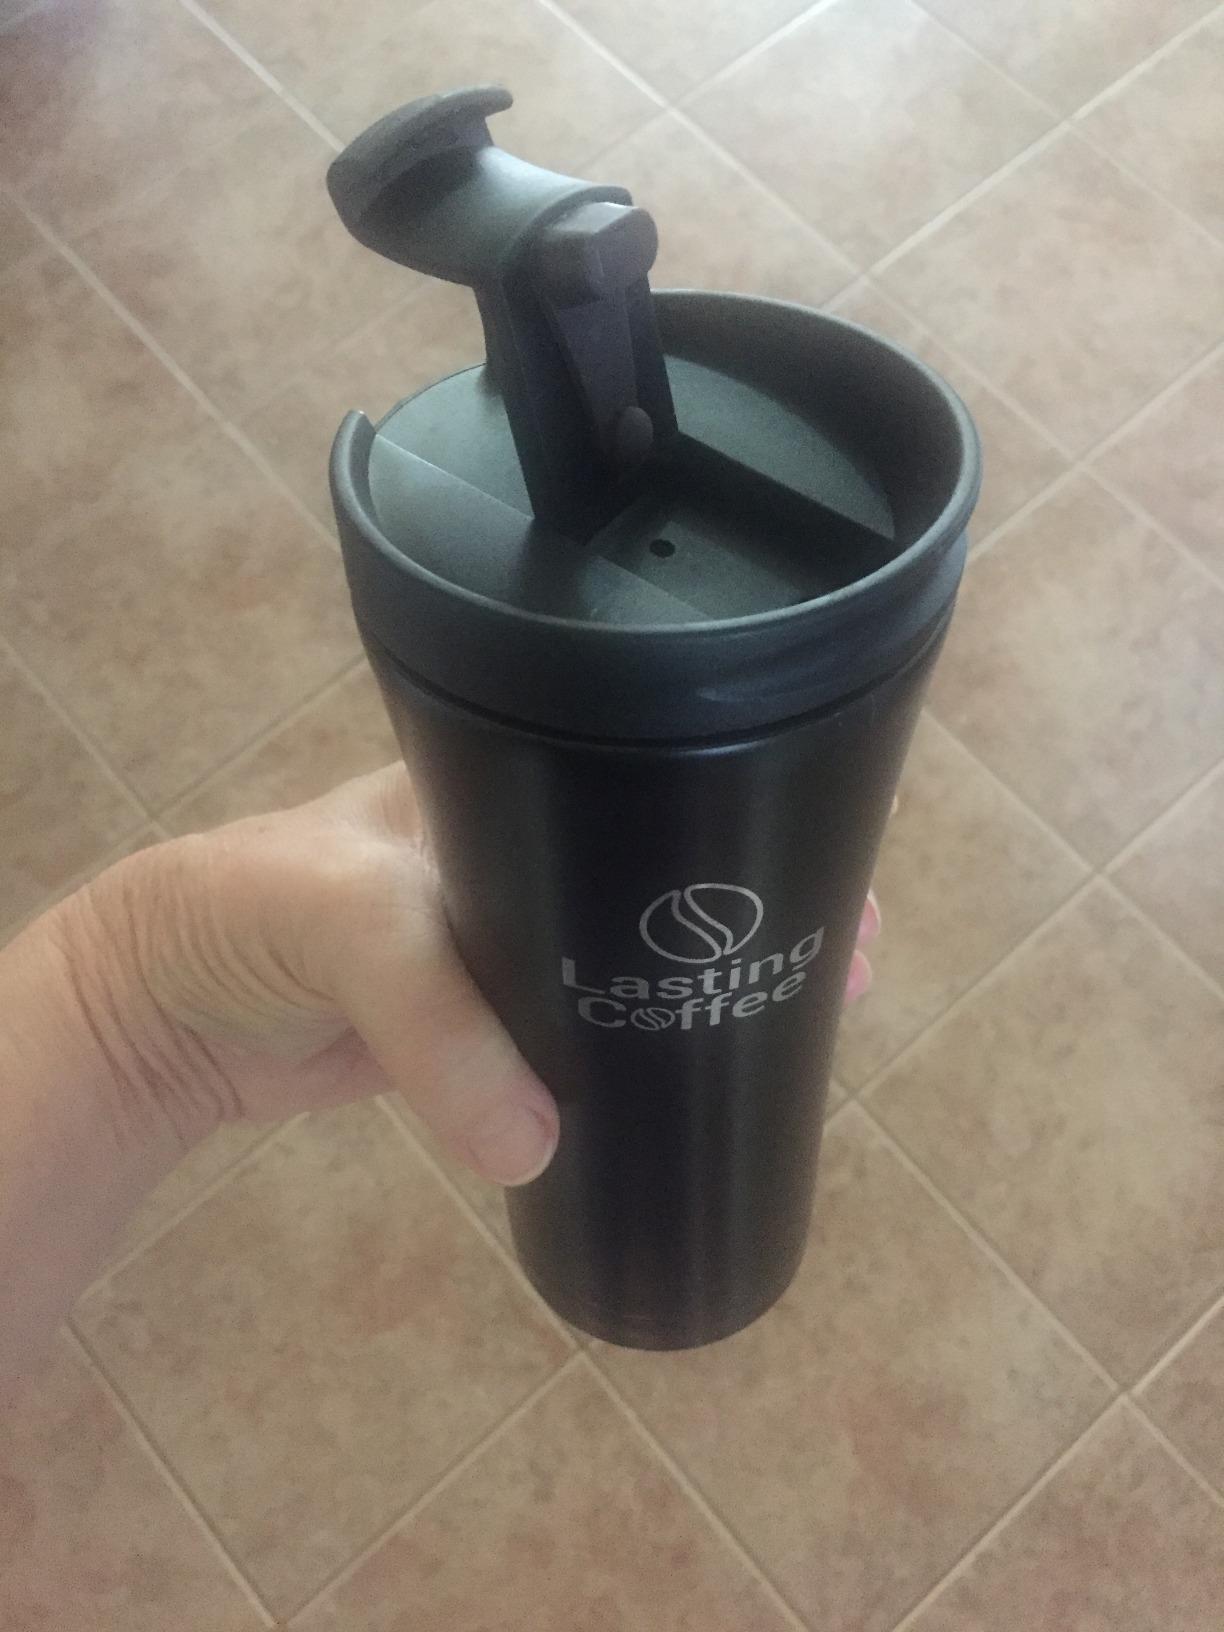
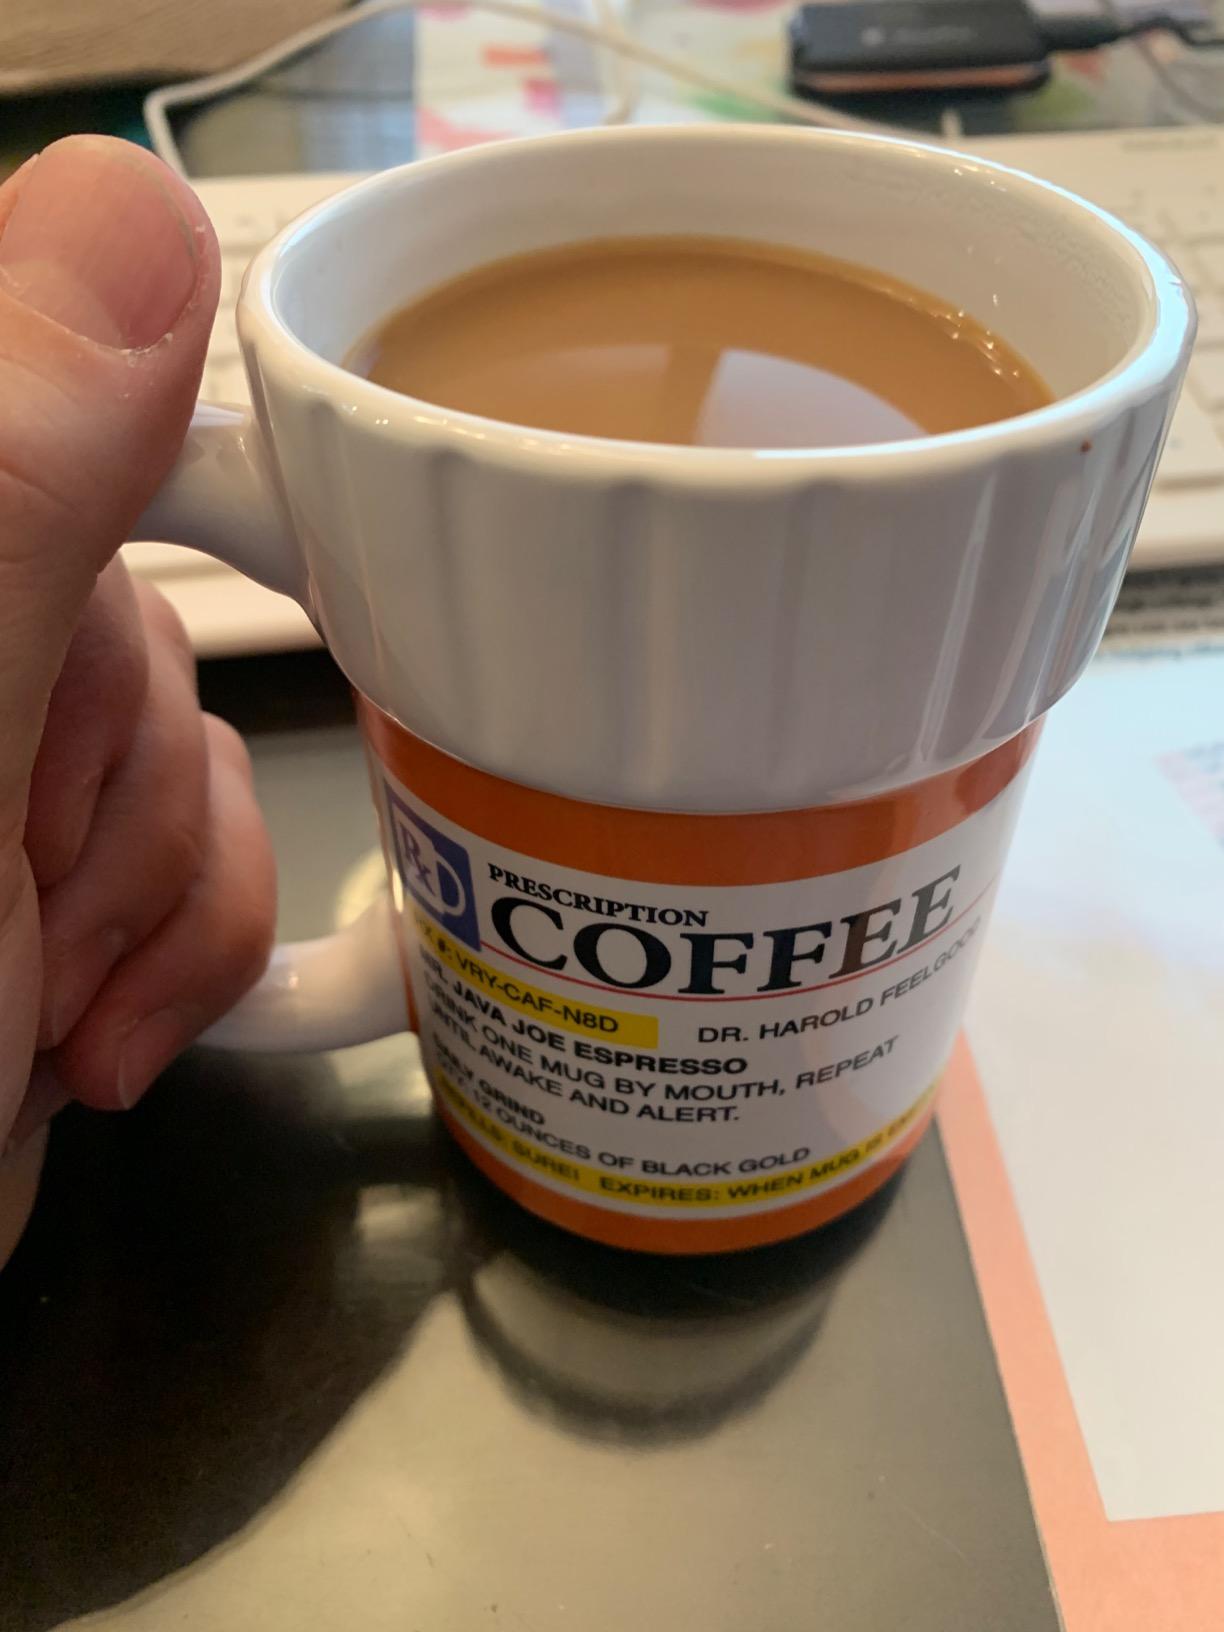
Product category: items_mug
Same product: no